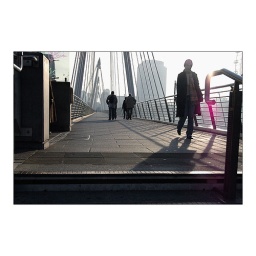
bridge in pink